The Fourth

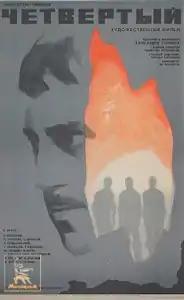
Russian poster

The Fourth is a 1972 Soviet drama film directed by Aleksandr Stolper.